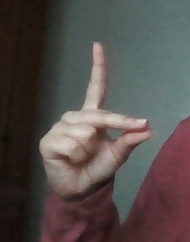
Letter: ta